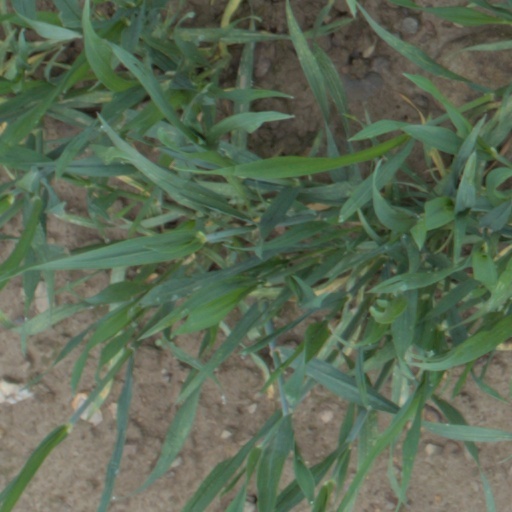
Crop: wheat